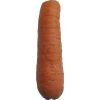
Label: carrot